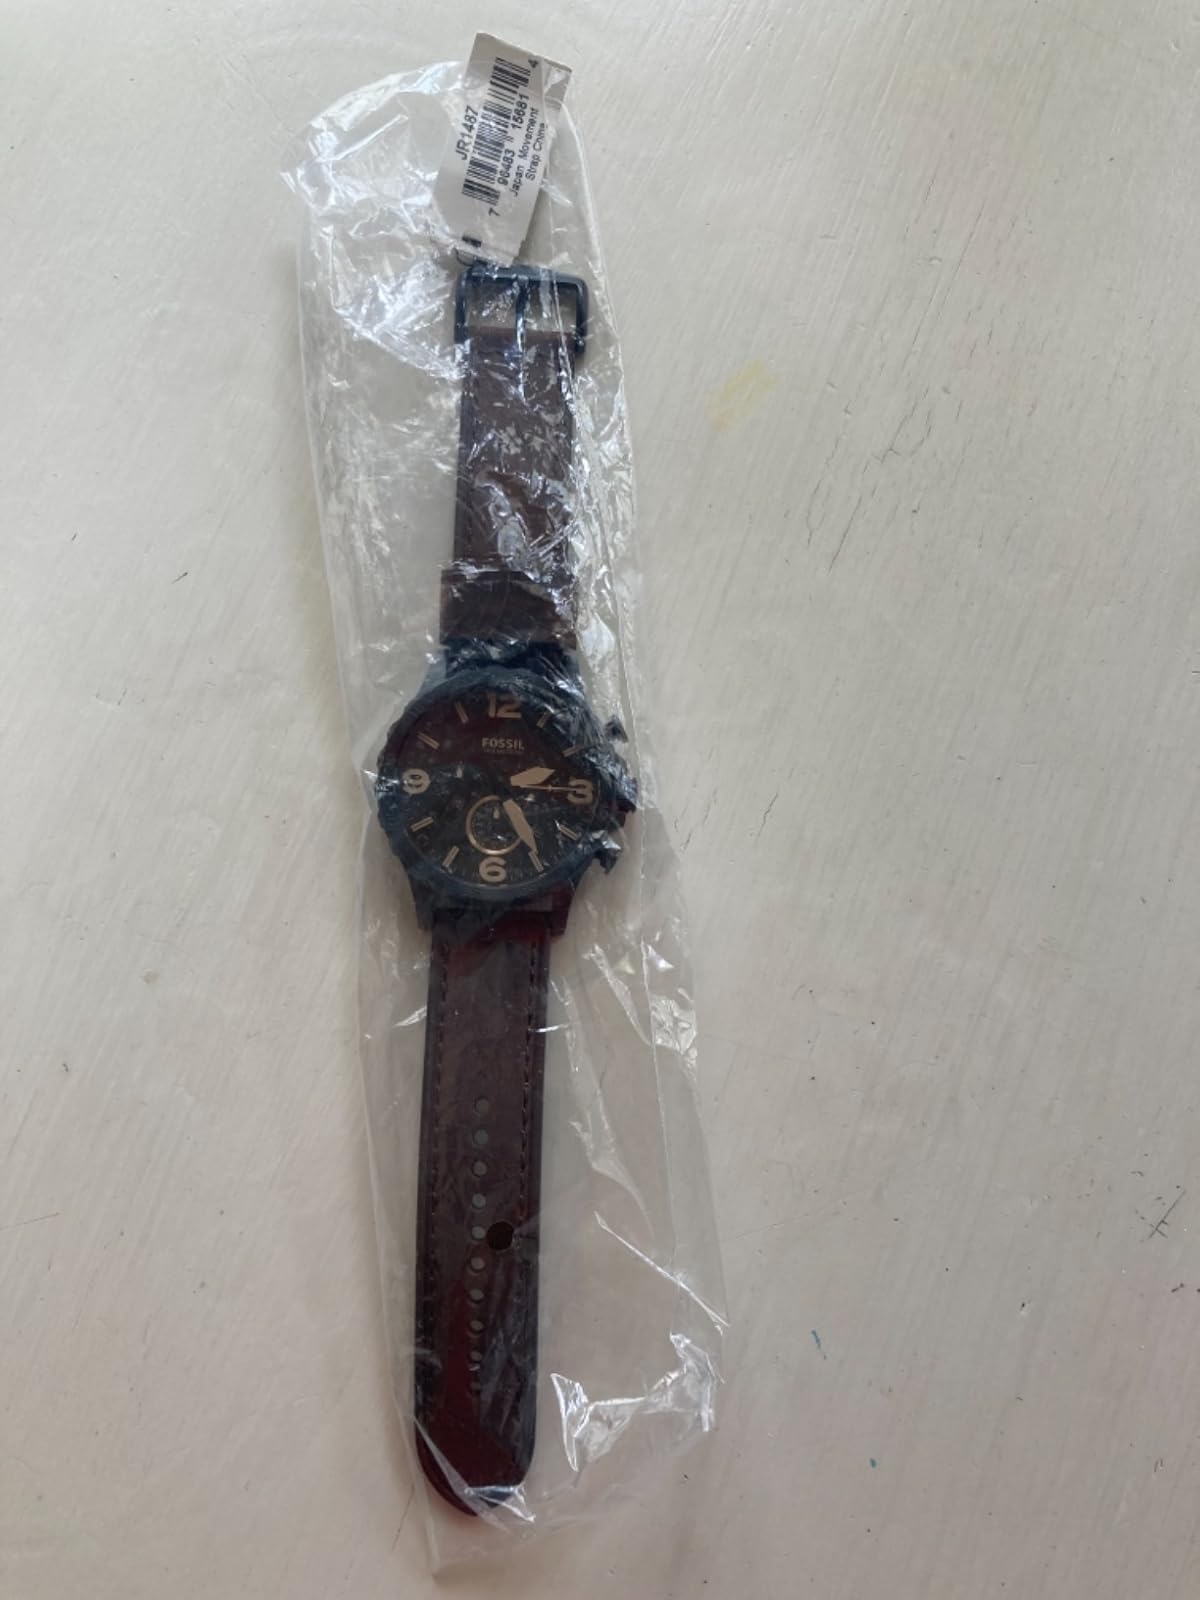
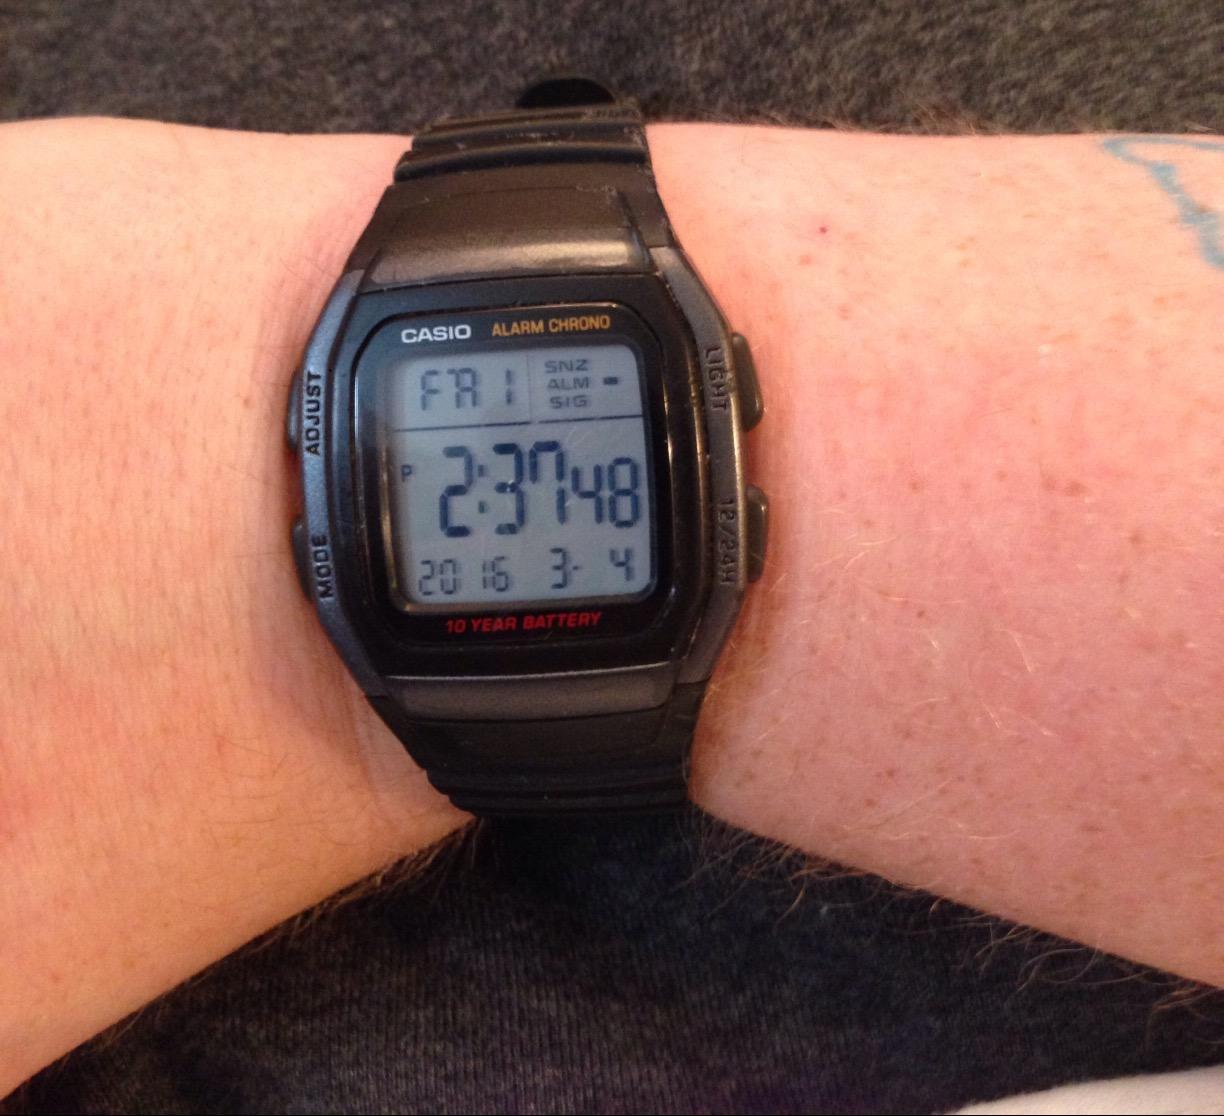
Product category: accessories_watch
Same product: no